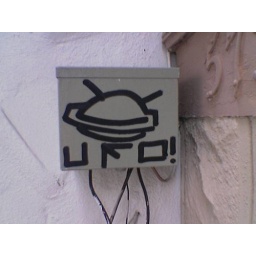
on a box outside a house in san francisco